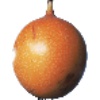
Label: Granadilla 1